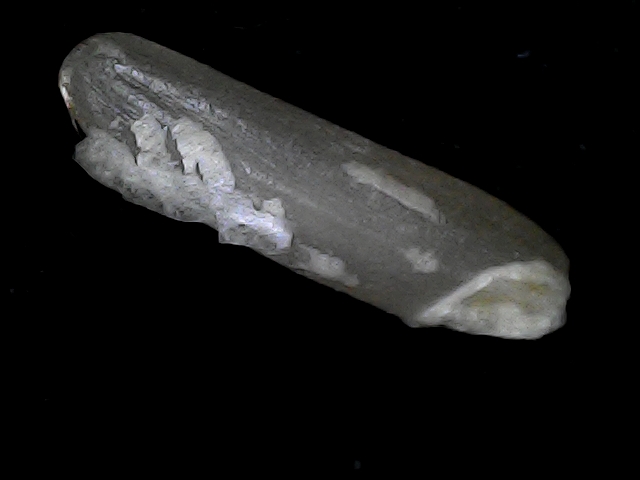
Rice variety: BD70